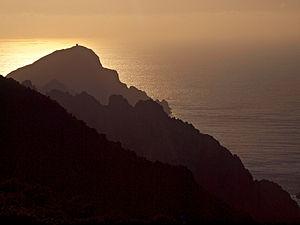
Piana est une commune française située dans la circonscription départementale de la Corse-du-Sud et le territoire de la collectivité de Corse. Elle appartient à l'ancienne piève de Sevinfuori dont elle était le chef-lieu, dans les Deux-Sevi.
Capu Rossu est le nom d'un site naturel classé sur la commune française de Piana en Corse